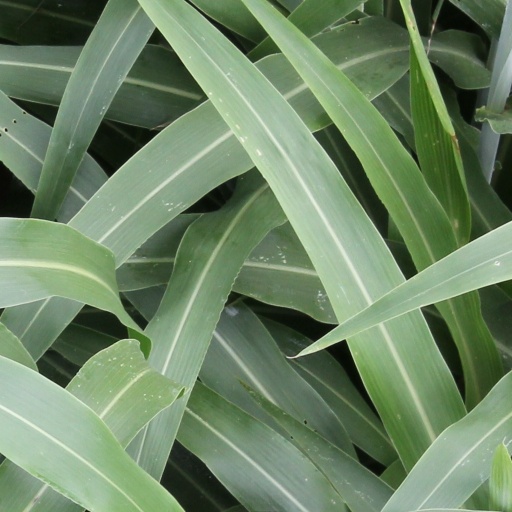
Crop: sorghum